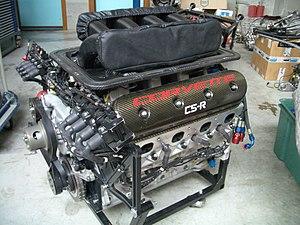
MOTOR
DKR Engineering est une société qui a pour activité principale le développement et la préparation des voitures de courses.